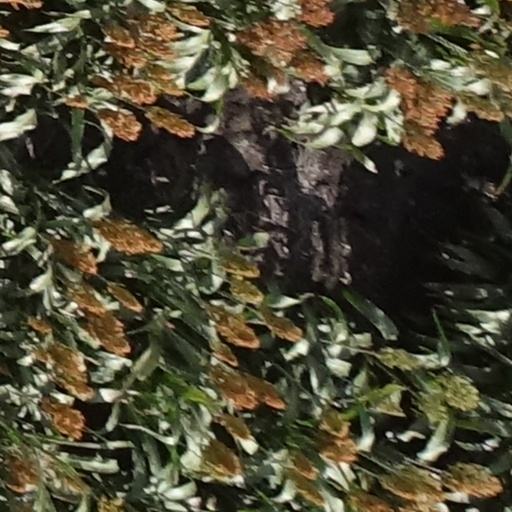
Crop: sorghum